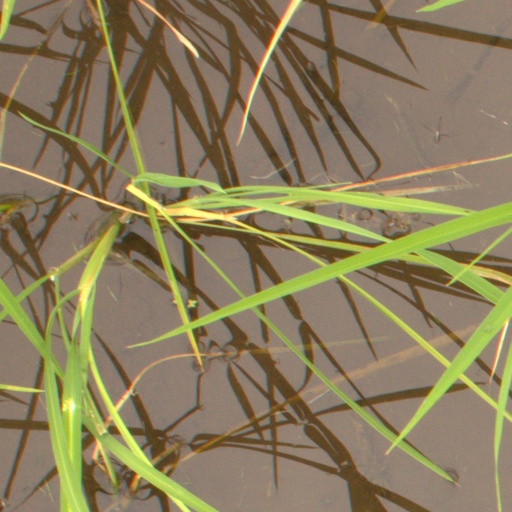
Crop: rice